Samuel M. Jones

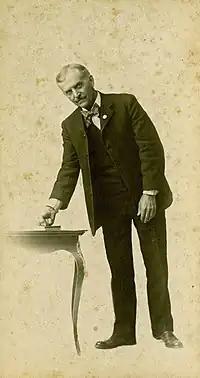

Jones was a Republican in his early life and political career, however, after continuing to espouse ideals more in line with Christian socialism, the party refused to nominate him for his final term in office. Even the Socialist Party of his day "promptly disowned him, and were at one with the capitalists in their hatred and abuse of him", though none of this seemed to bother Jones, who wrote to then-President Theodore Roosevelt just months before his death: "As you are aware, I am a man without a party. It is enough for me to be a patriot without trying at the same time to be both a patriot and a partisan."